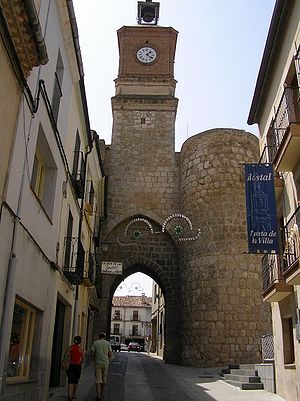
Almazán / Eksterne henvisninger
Byporten i Almazán
Almazán er en by i det centrale Spanien og hovedstad i provinsen Soria. Den har et indbyggertal på 5.727.